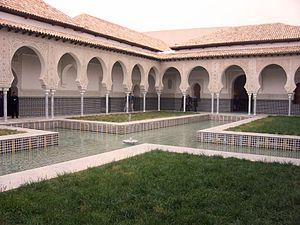
Le palais El Mechouar, est un complexe palatial royal zianide, situé à Tlemcen en Algérie. Construit au Moyen Âge par les sultans zianides en 1248. Mechouar — littéralement « aile du Conseil », « lieu de mouchawara », soit « conseils consultatifs » — doit son nom à la salle où se réunissaient les ministres autour du sultan de Tlemcen. L'usage du terme mechouar s'étend pour désigner en Andalousie et au Maghreb un palais-citadelle. Le complexe du Mechouar est un exemple d'art mauresque et andalou, et plus particulièrement du style zianide.